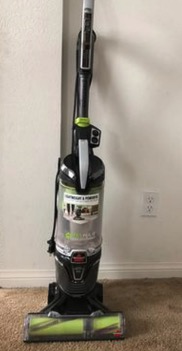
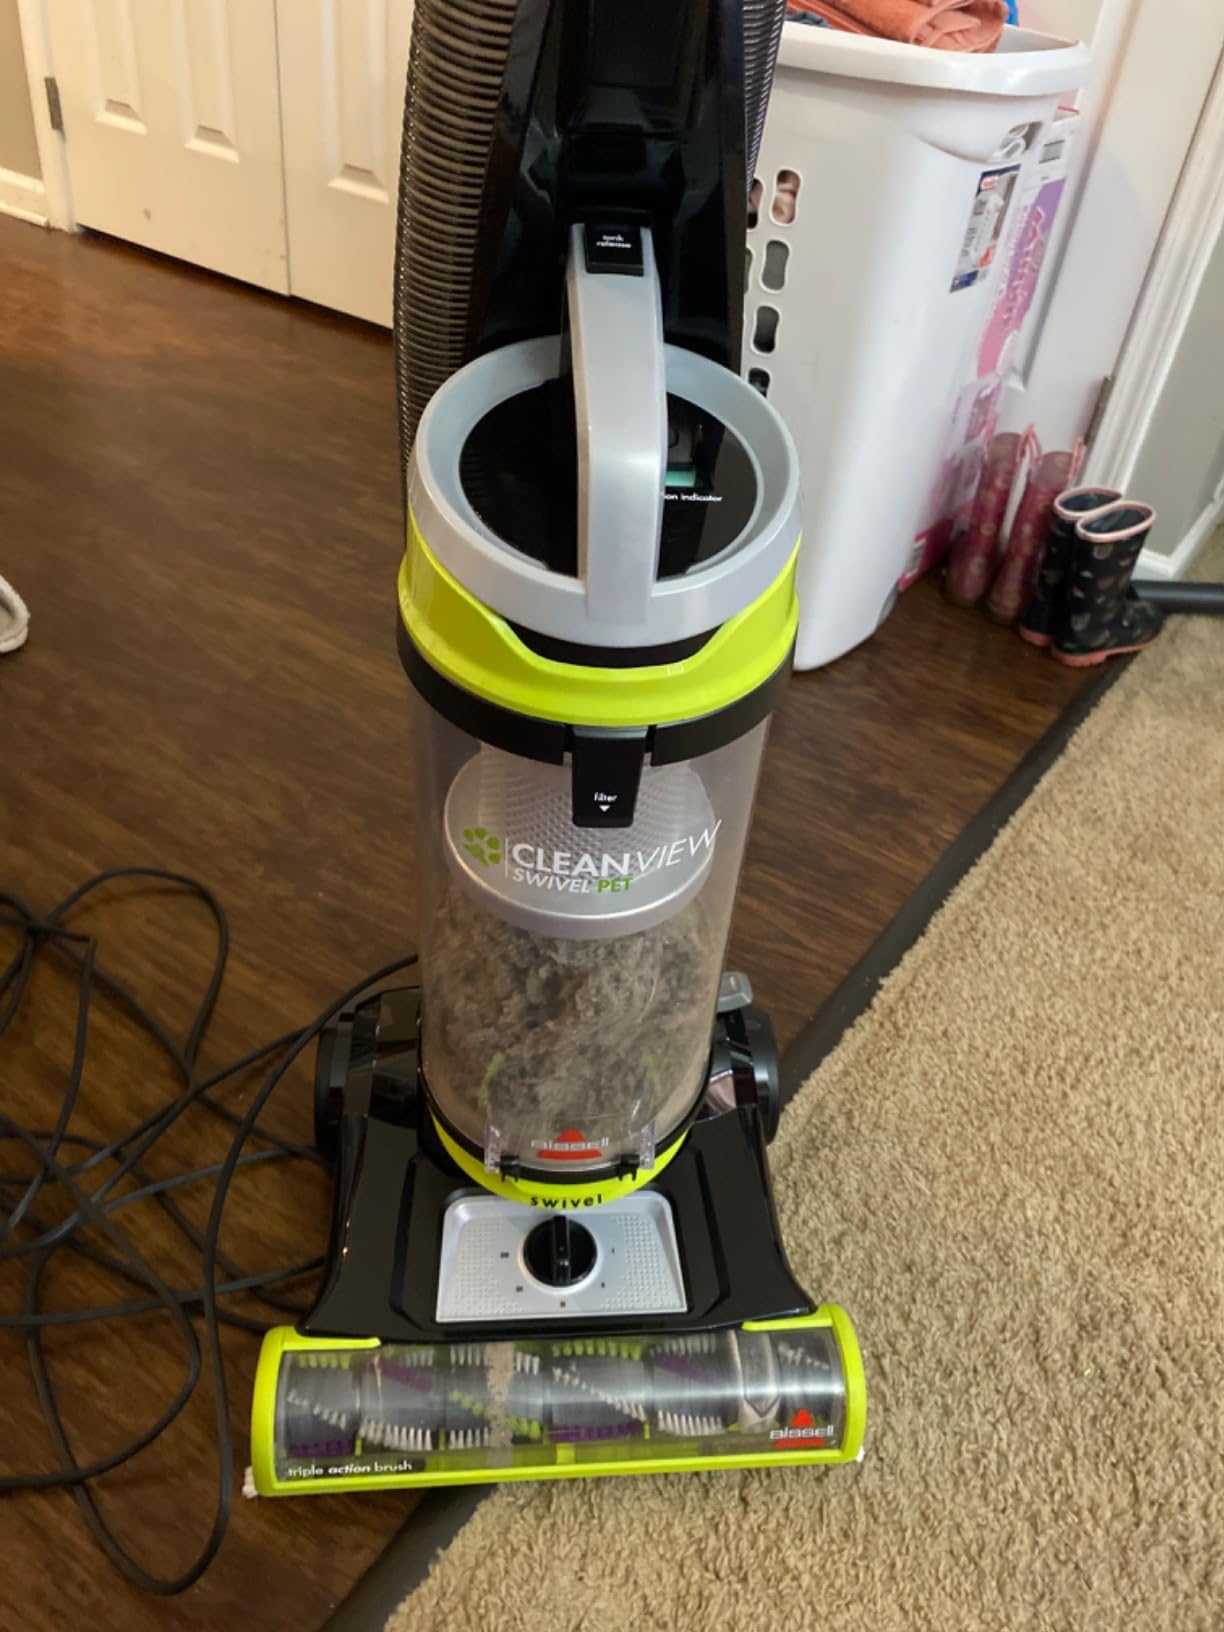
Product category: items_vacuum
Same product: no